Oxford Canal

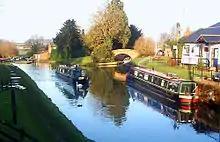
The canal and locks at Hillmorton

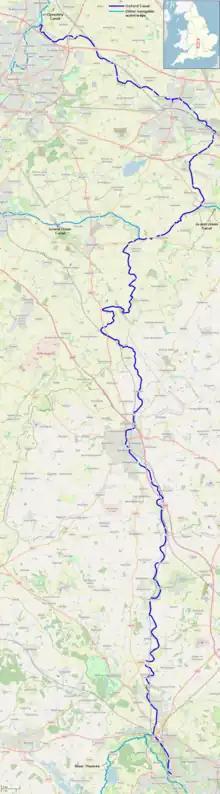
Geographic map of the Oxford Canal (zoom in to see detail)

The canal begins in Warwickshire near Hawkesbury Village at Hawkesbury Junction, also known as "Sutton Stop", where it connects with the Coventry Canal, a little over 4 miles (or about 7 km) from the centre of Coventry and from Nuneaton. Within a mile were the late 18th- and 19th-century coal field/pit and colliery of the small town of Bedworth. From Hawkesbury, it runs southeast through the Warwickshire countryside for to Rugby.